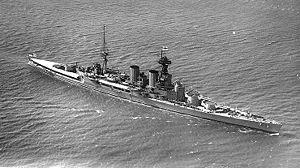
Le cuirassé est un type de navire de guerre apparu à partir du milieu du XIXᵉ siècle, dont le blindage constituait la première caractéristique, et dont l'artillerie principale était composée de pièces d'artillerie les plus puissantes du moment. Au début du XXᵉ siècle, apparut une variante des cuirassés, le croiseur de bataille, avec une artillerie et un déplacement à peine inférieurs à ceux des cuirassés, mais avec un blindage plus léger, et une plus grande vitesse. Les cuirassés les plus modernes de la Seconde Guerre mondiale ont été une synthèse de ces deux types, avant d'être supplantés par les porte-avions d'attaque.